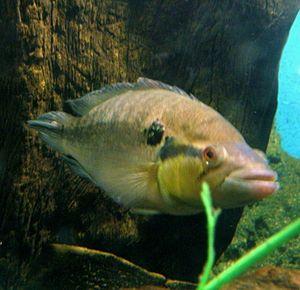
Crenicichla est un genre qui regroupe 81 espèces de poissons de la famille des Cichlidae. Batrachops Heckel, 1840 et Boggiania Perugia, 1897 en sont synonymes.